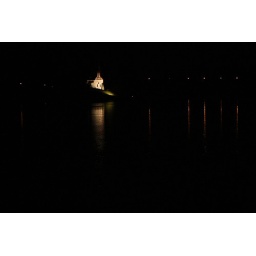
Easy bike lane in the nature, nice towns and many cows